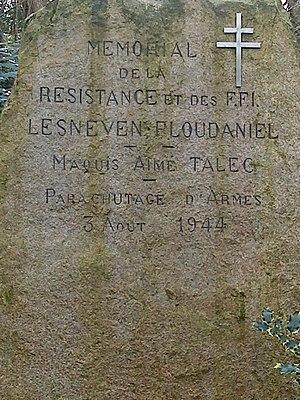
Lesneven [lɛsnəvɛ̃] est une commune du département du Finistère, en région Bretagne.